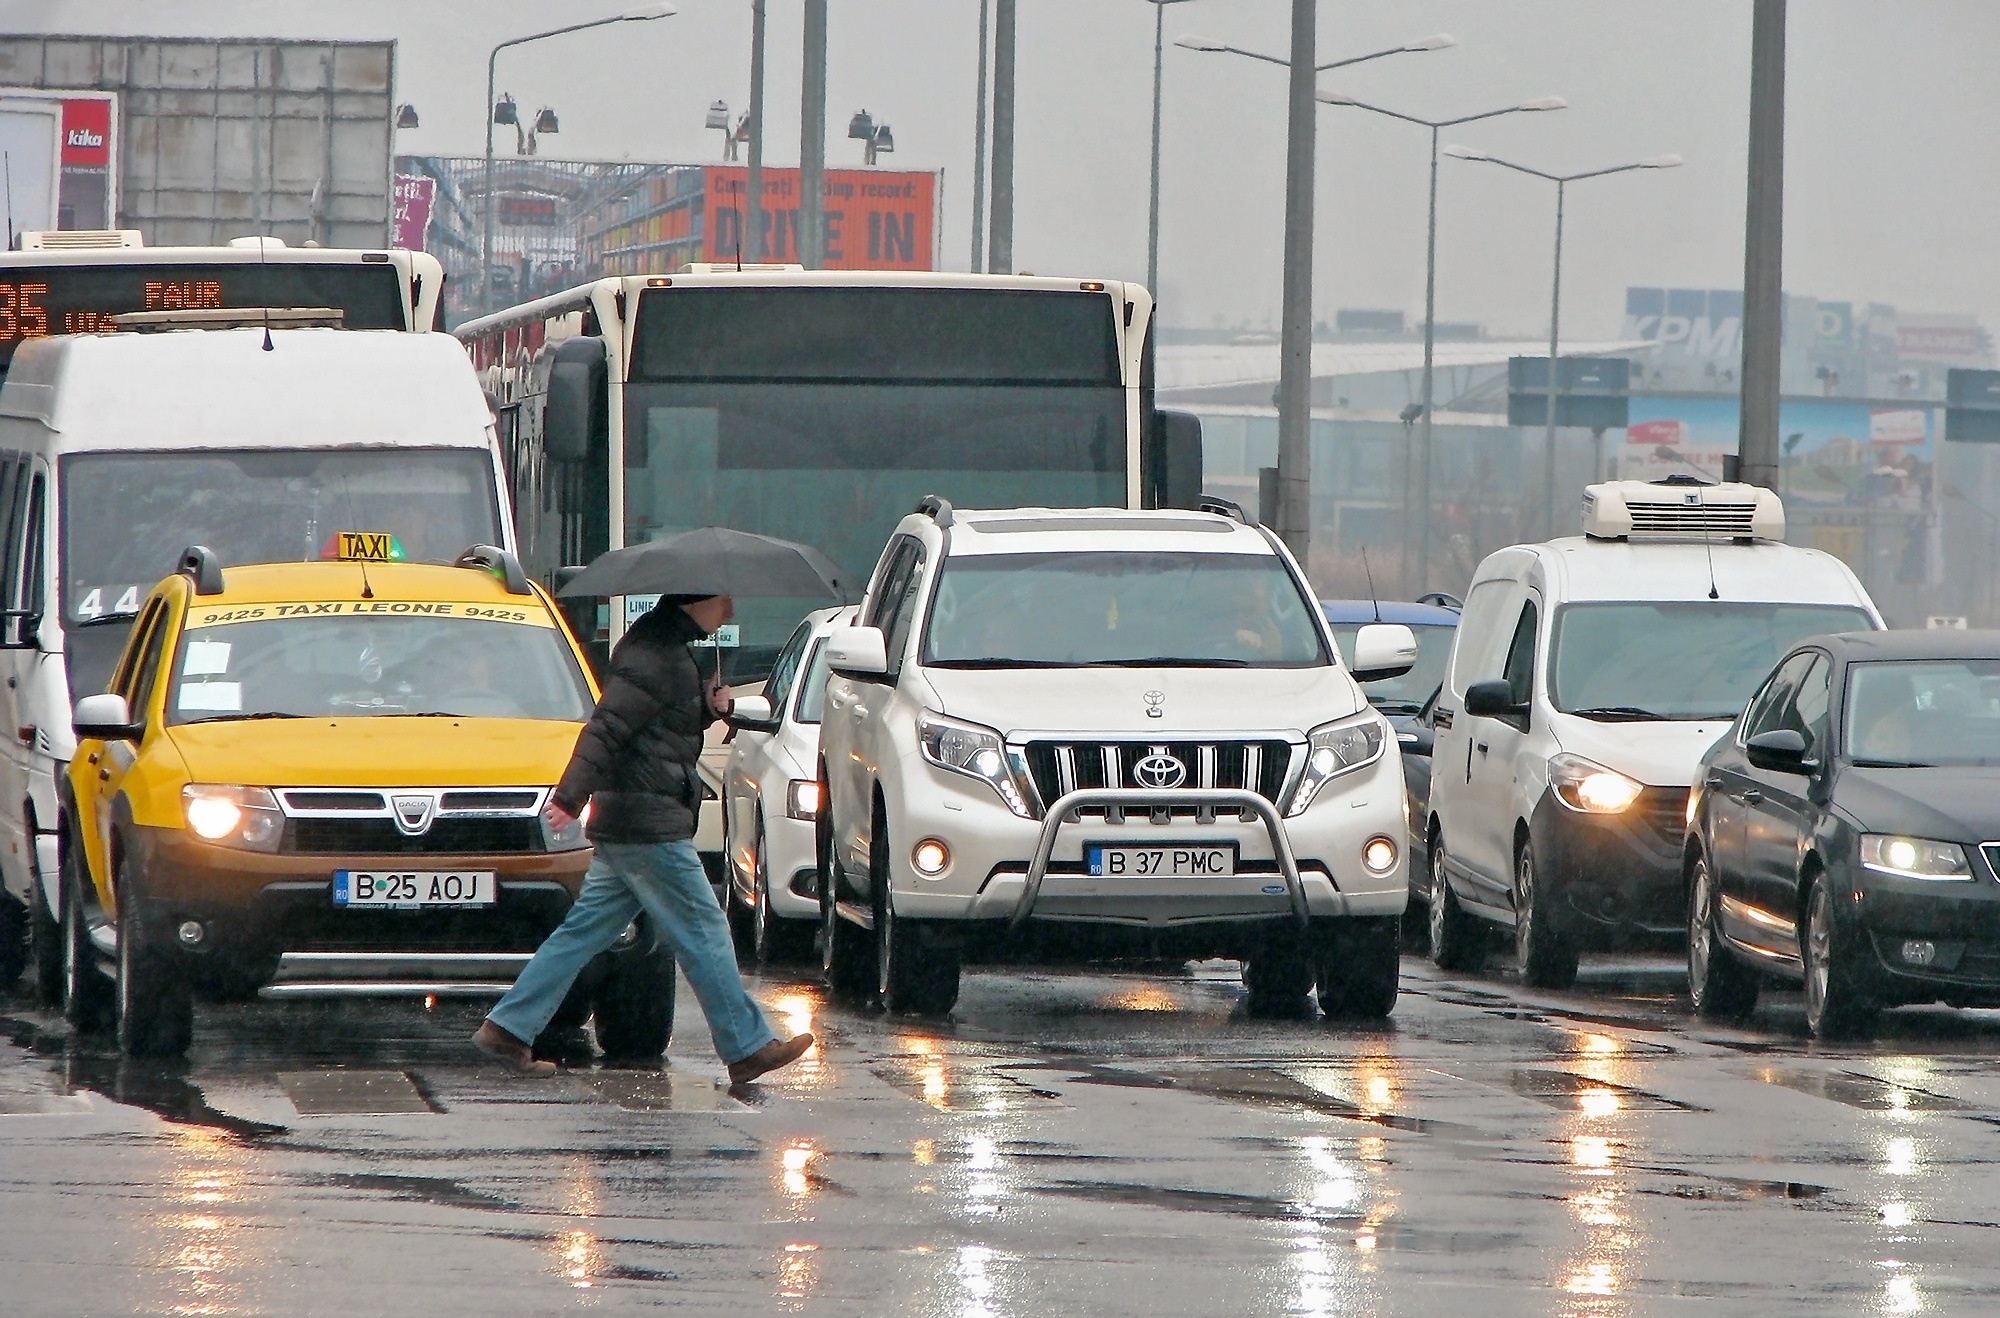
pedestrian, road, traffic, car, rain, wet, driving, transport, vehicle, umbrella, weather, auto, motor vehicle, cars, police, persons, romania, bucharest, car on road, passers, mode of transport, traffic congestion